Substantial

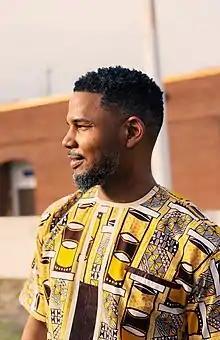
Substantial outside of Creative Sutiland. Photo by M. Jones

Stanley Robinson, known as Substantial, is an American hip hop recording artist from Prince George's County, Maryland. He now operates out of Virginia.